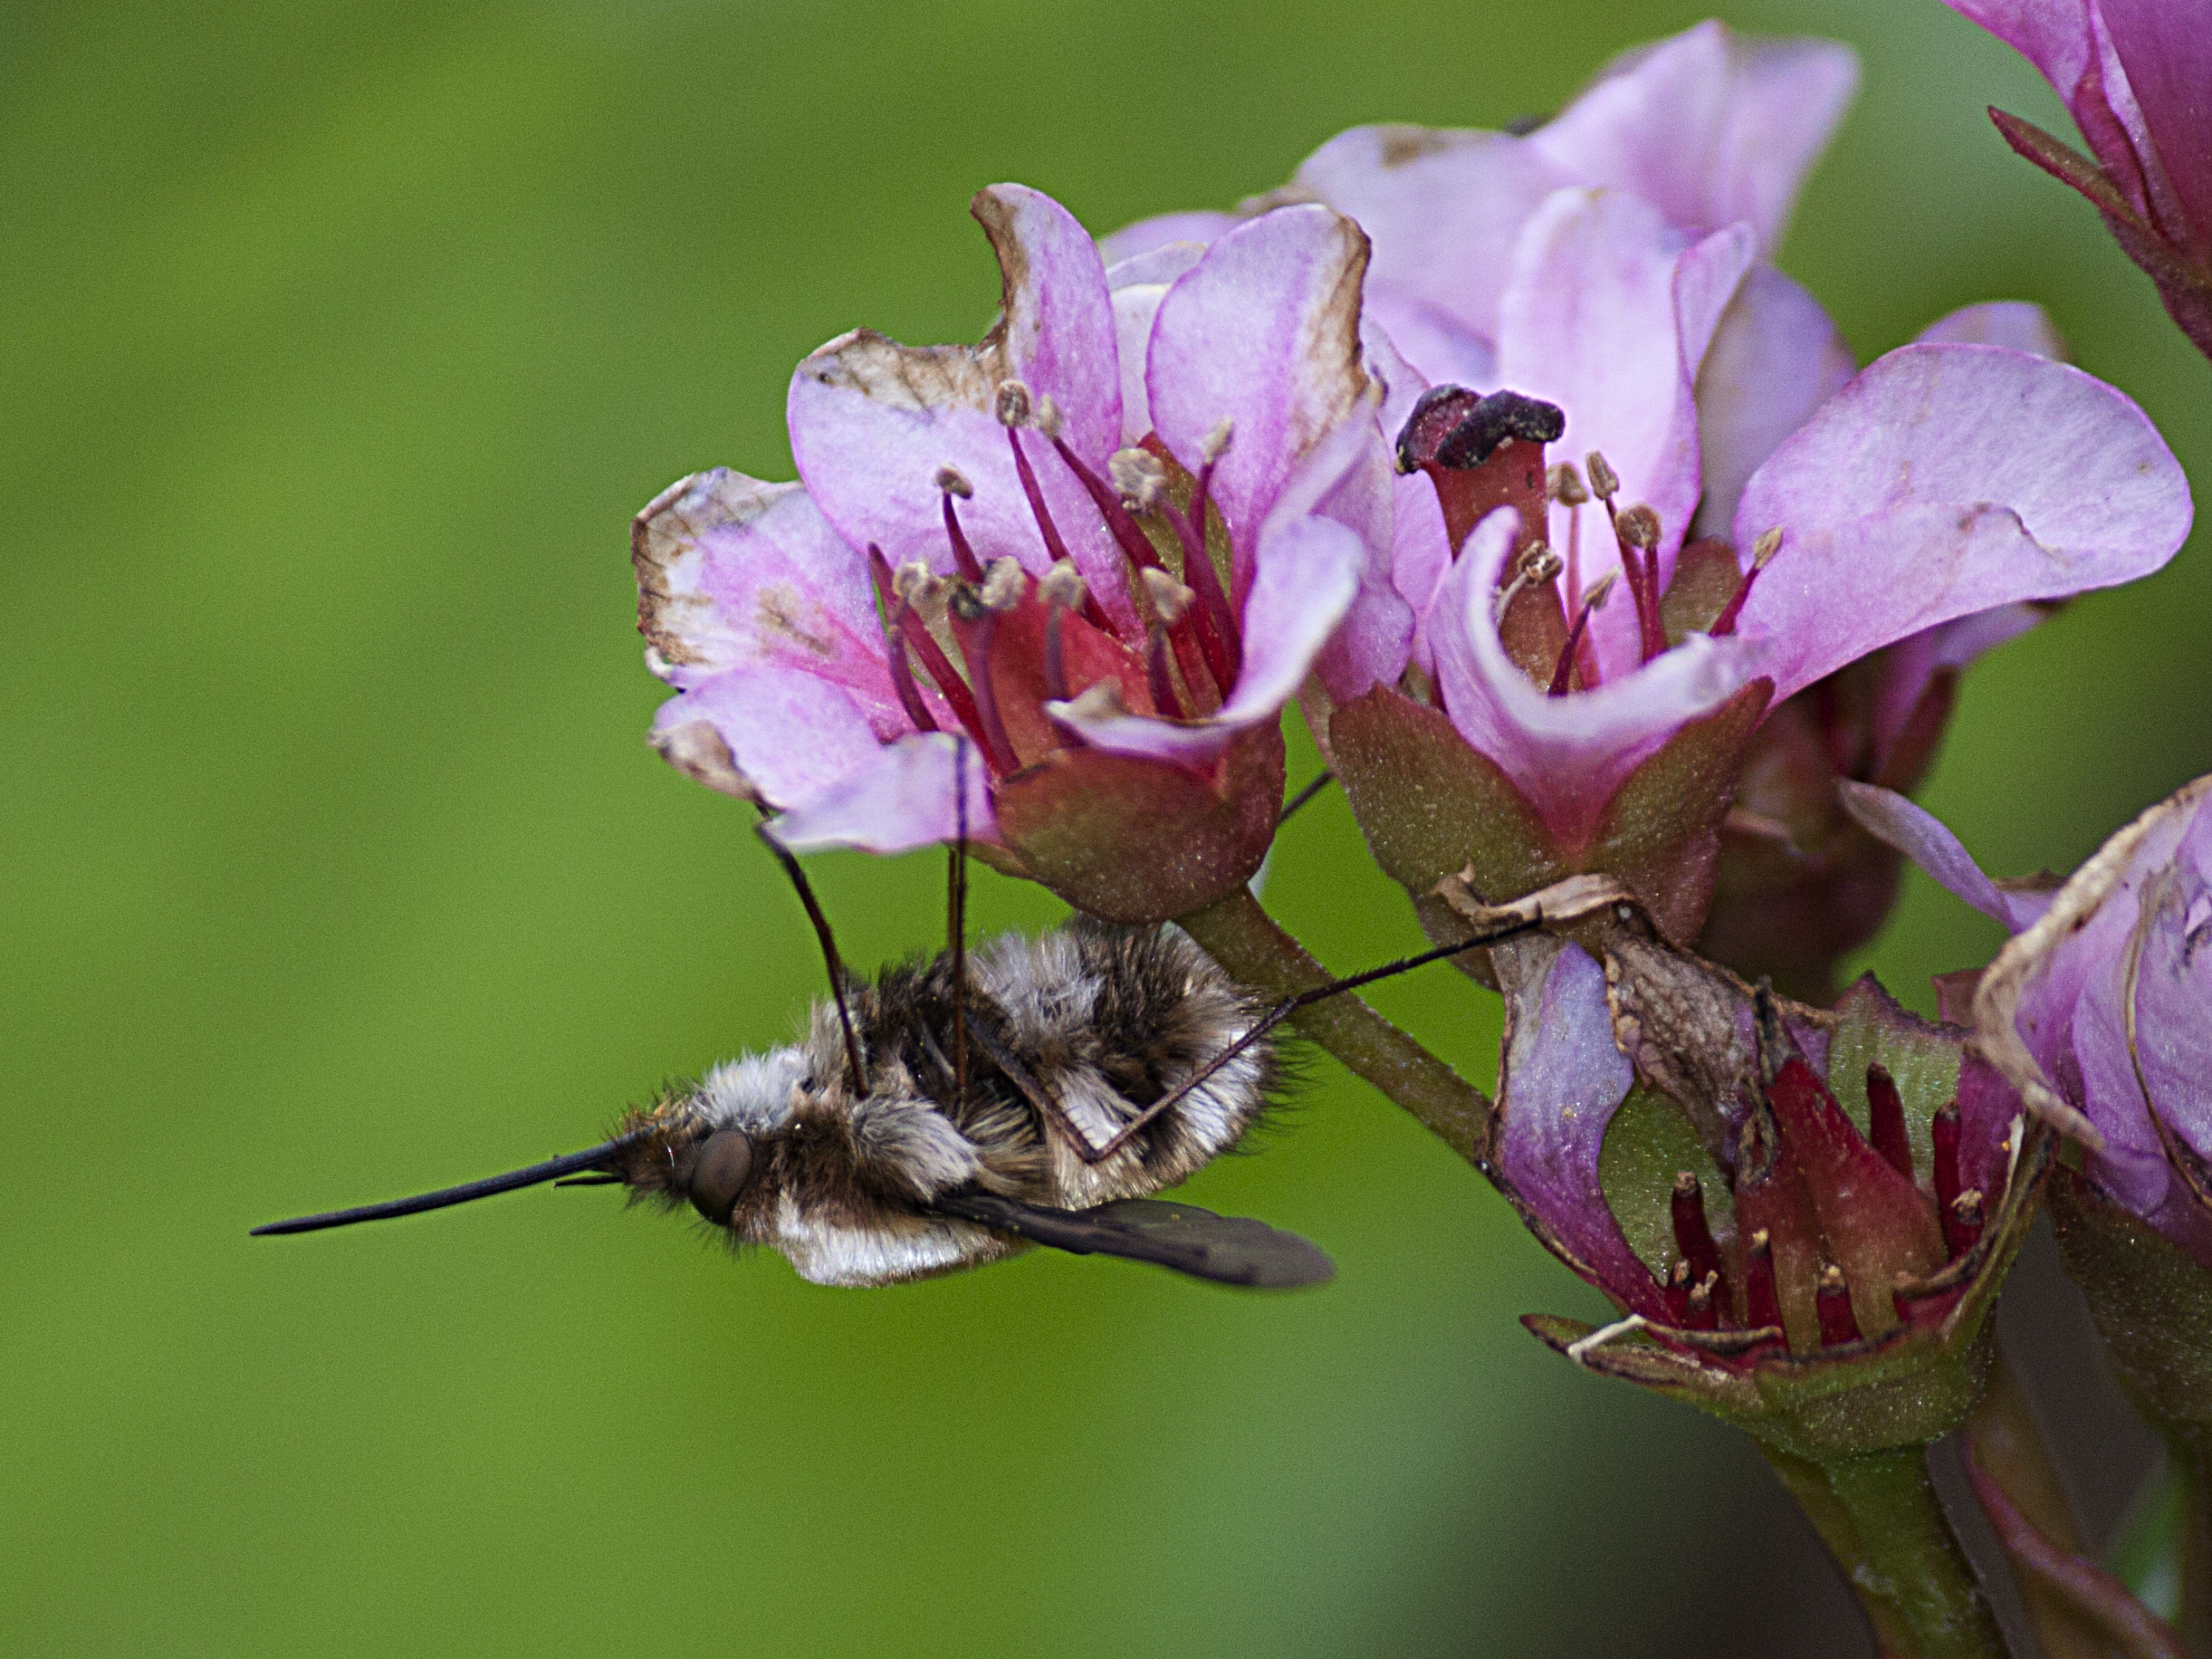
branch, blossom, plant, photography, flower, petal, insect, macro, botany, flora, fauna, wildflower, flowers, close up, uk, shrub, insects, nectar, peterborough, flies, macro photography, beefly, elephantears, flowering plant, plant stem, land plant